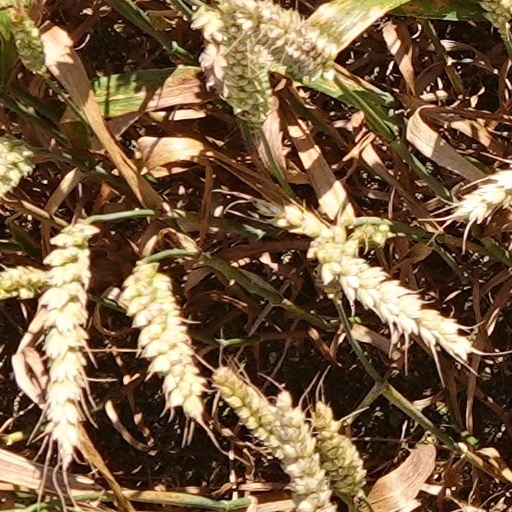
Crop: wheat